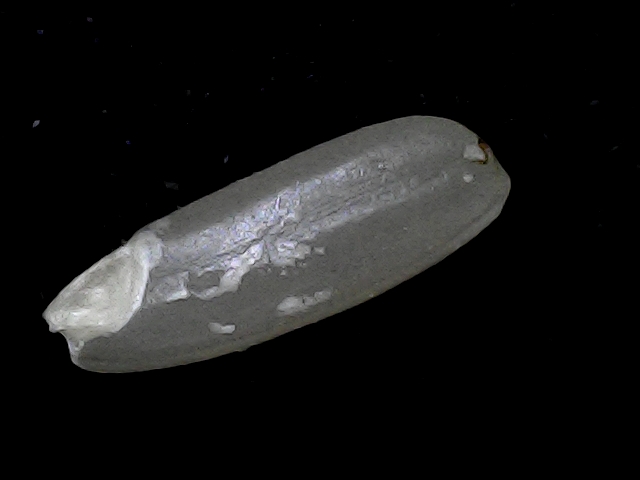
Rice variety: BD95